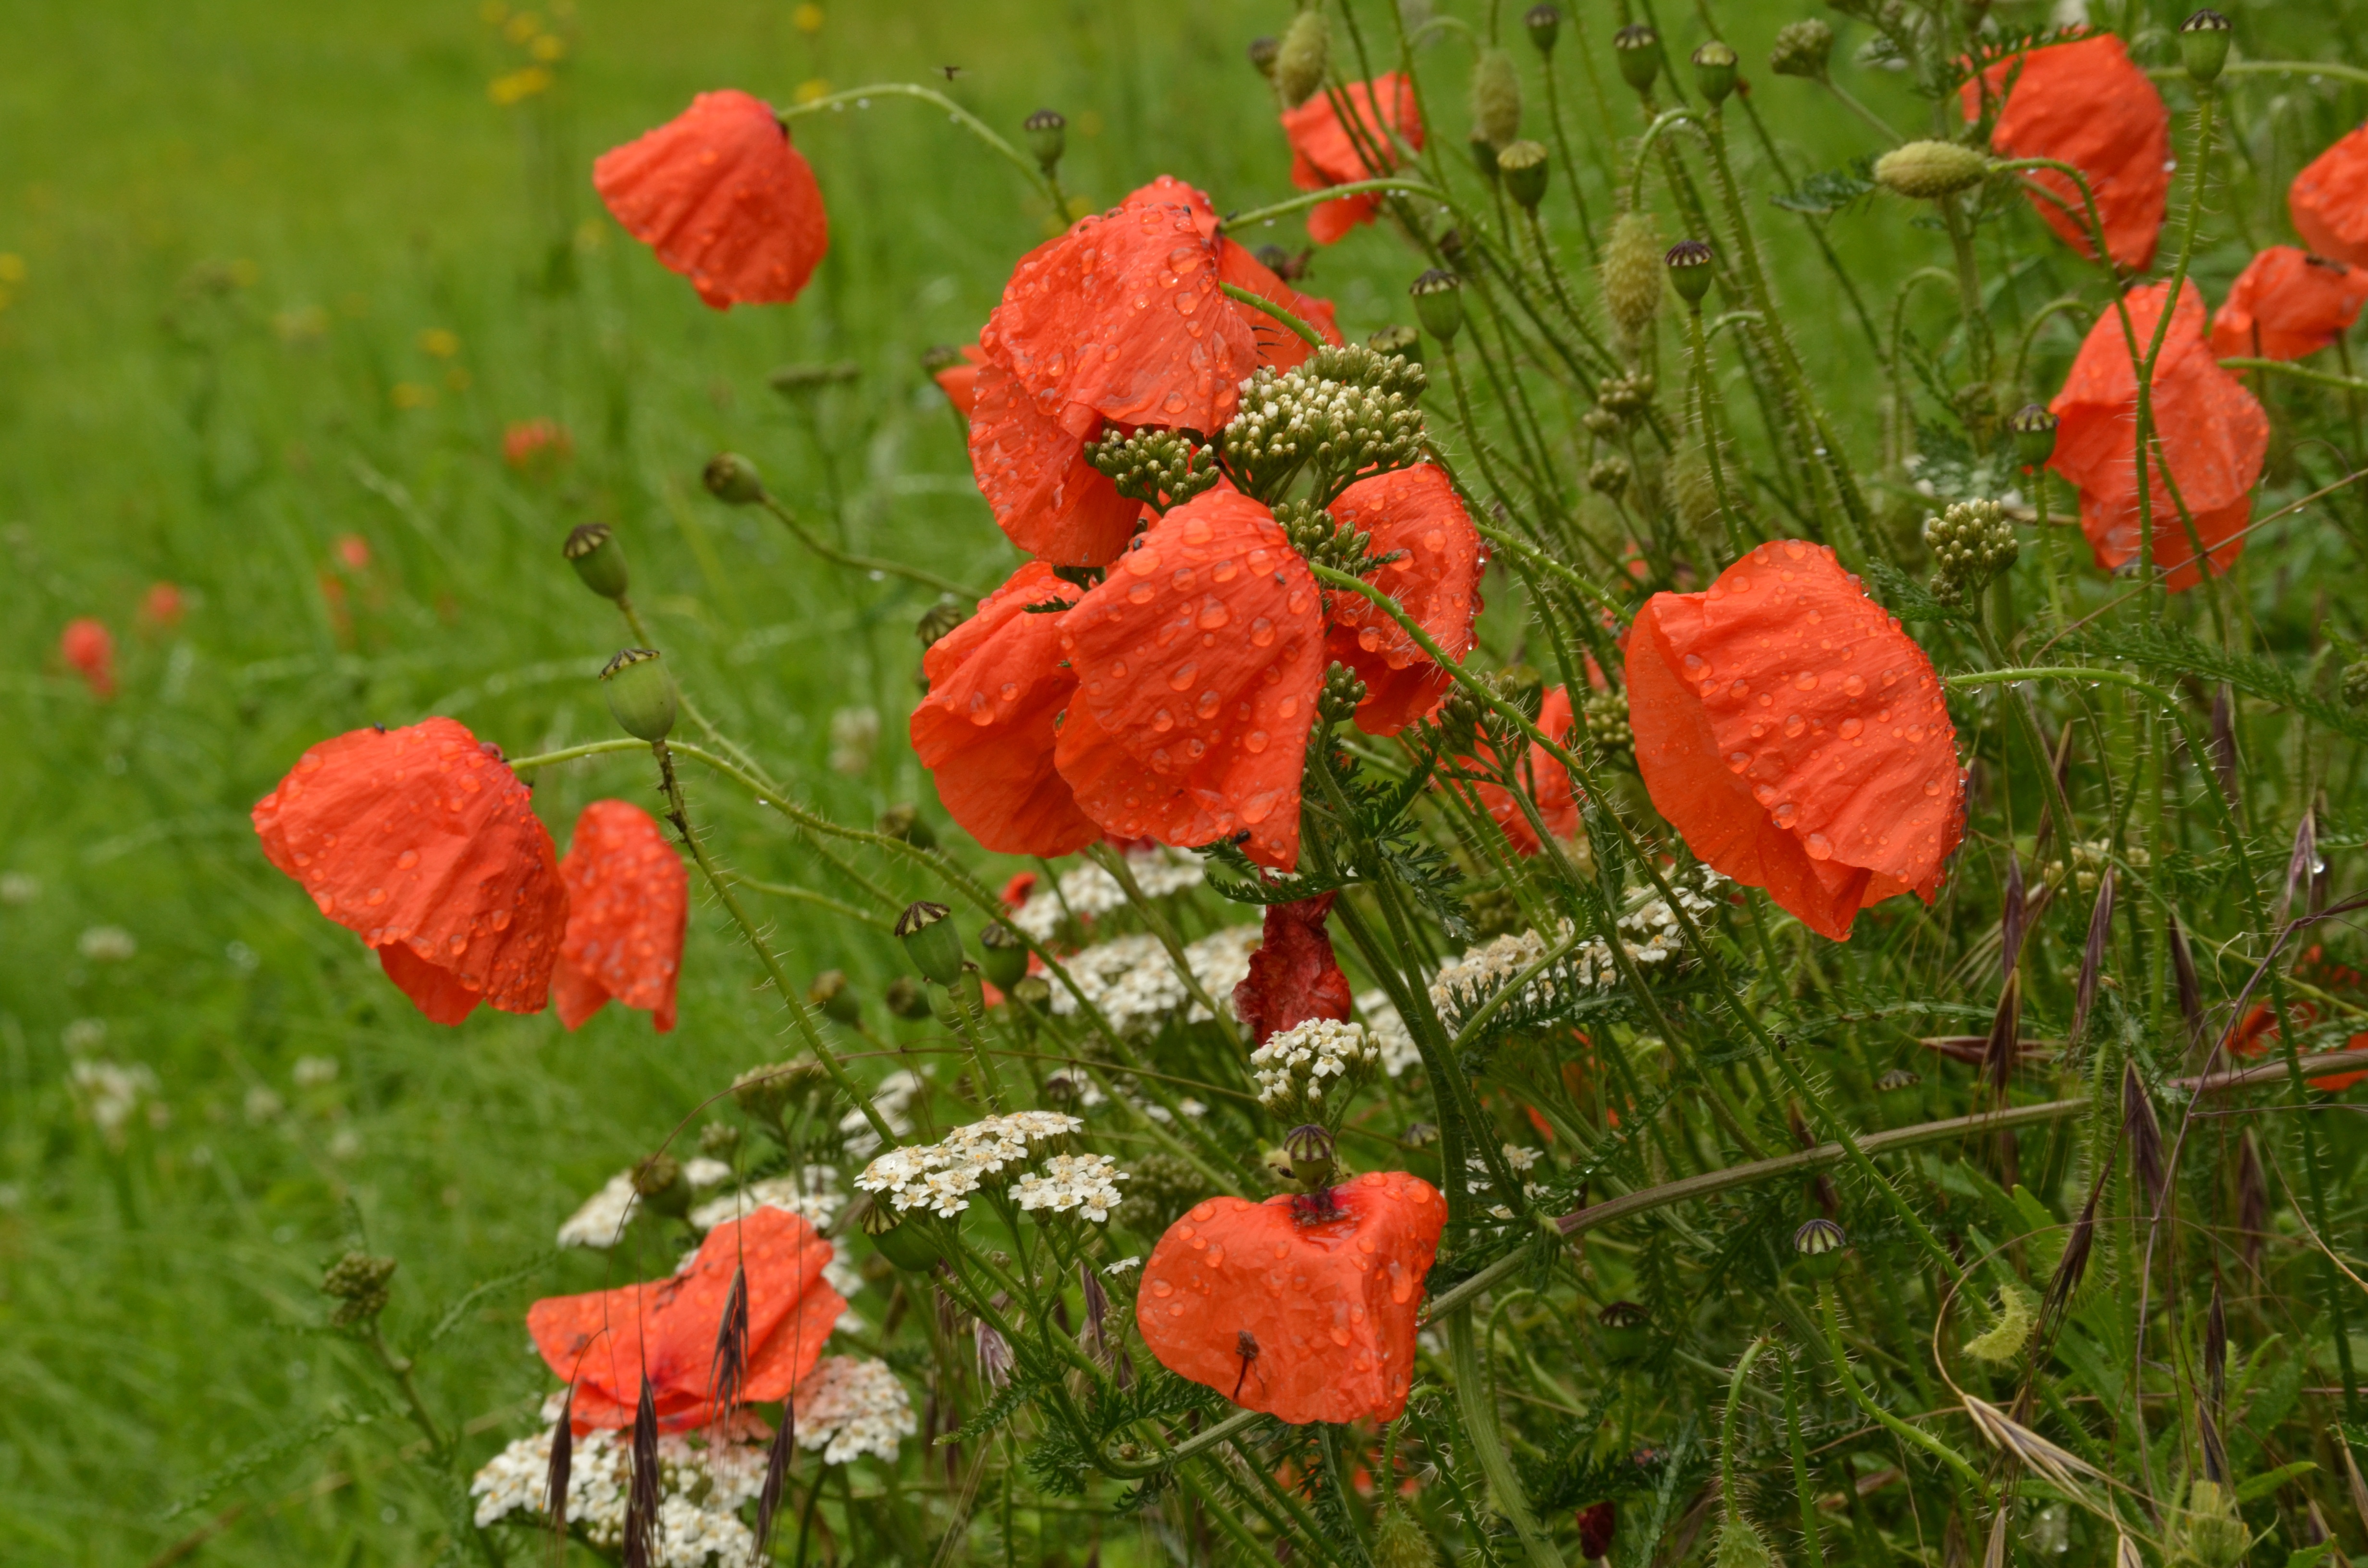
nature, drop, plant, field, meadow, prairie, rain, flower, petal, wet, green, red, botany, flora, wildflower, poppy, coquelicot, flowering plant, annual plant, land plant, poppy family